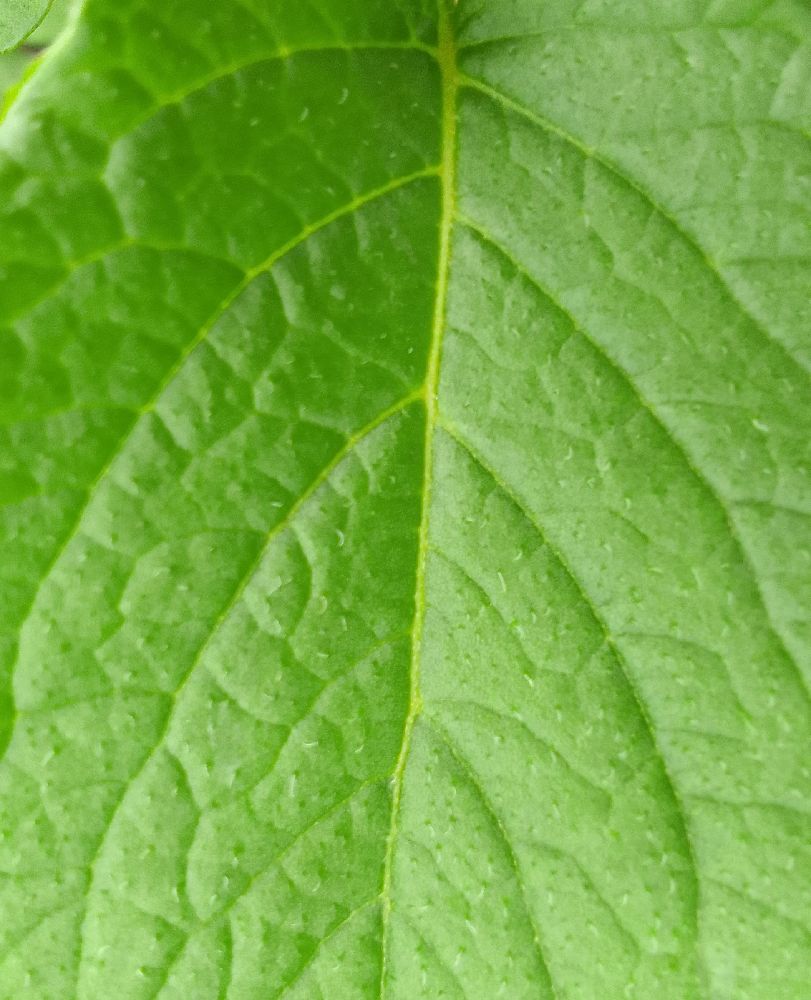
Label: Healthy